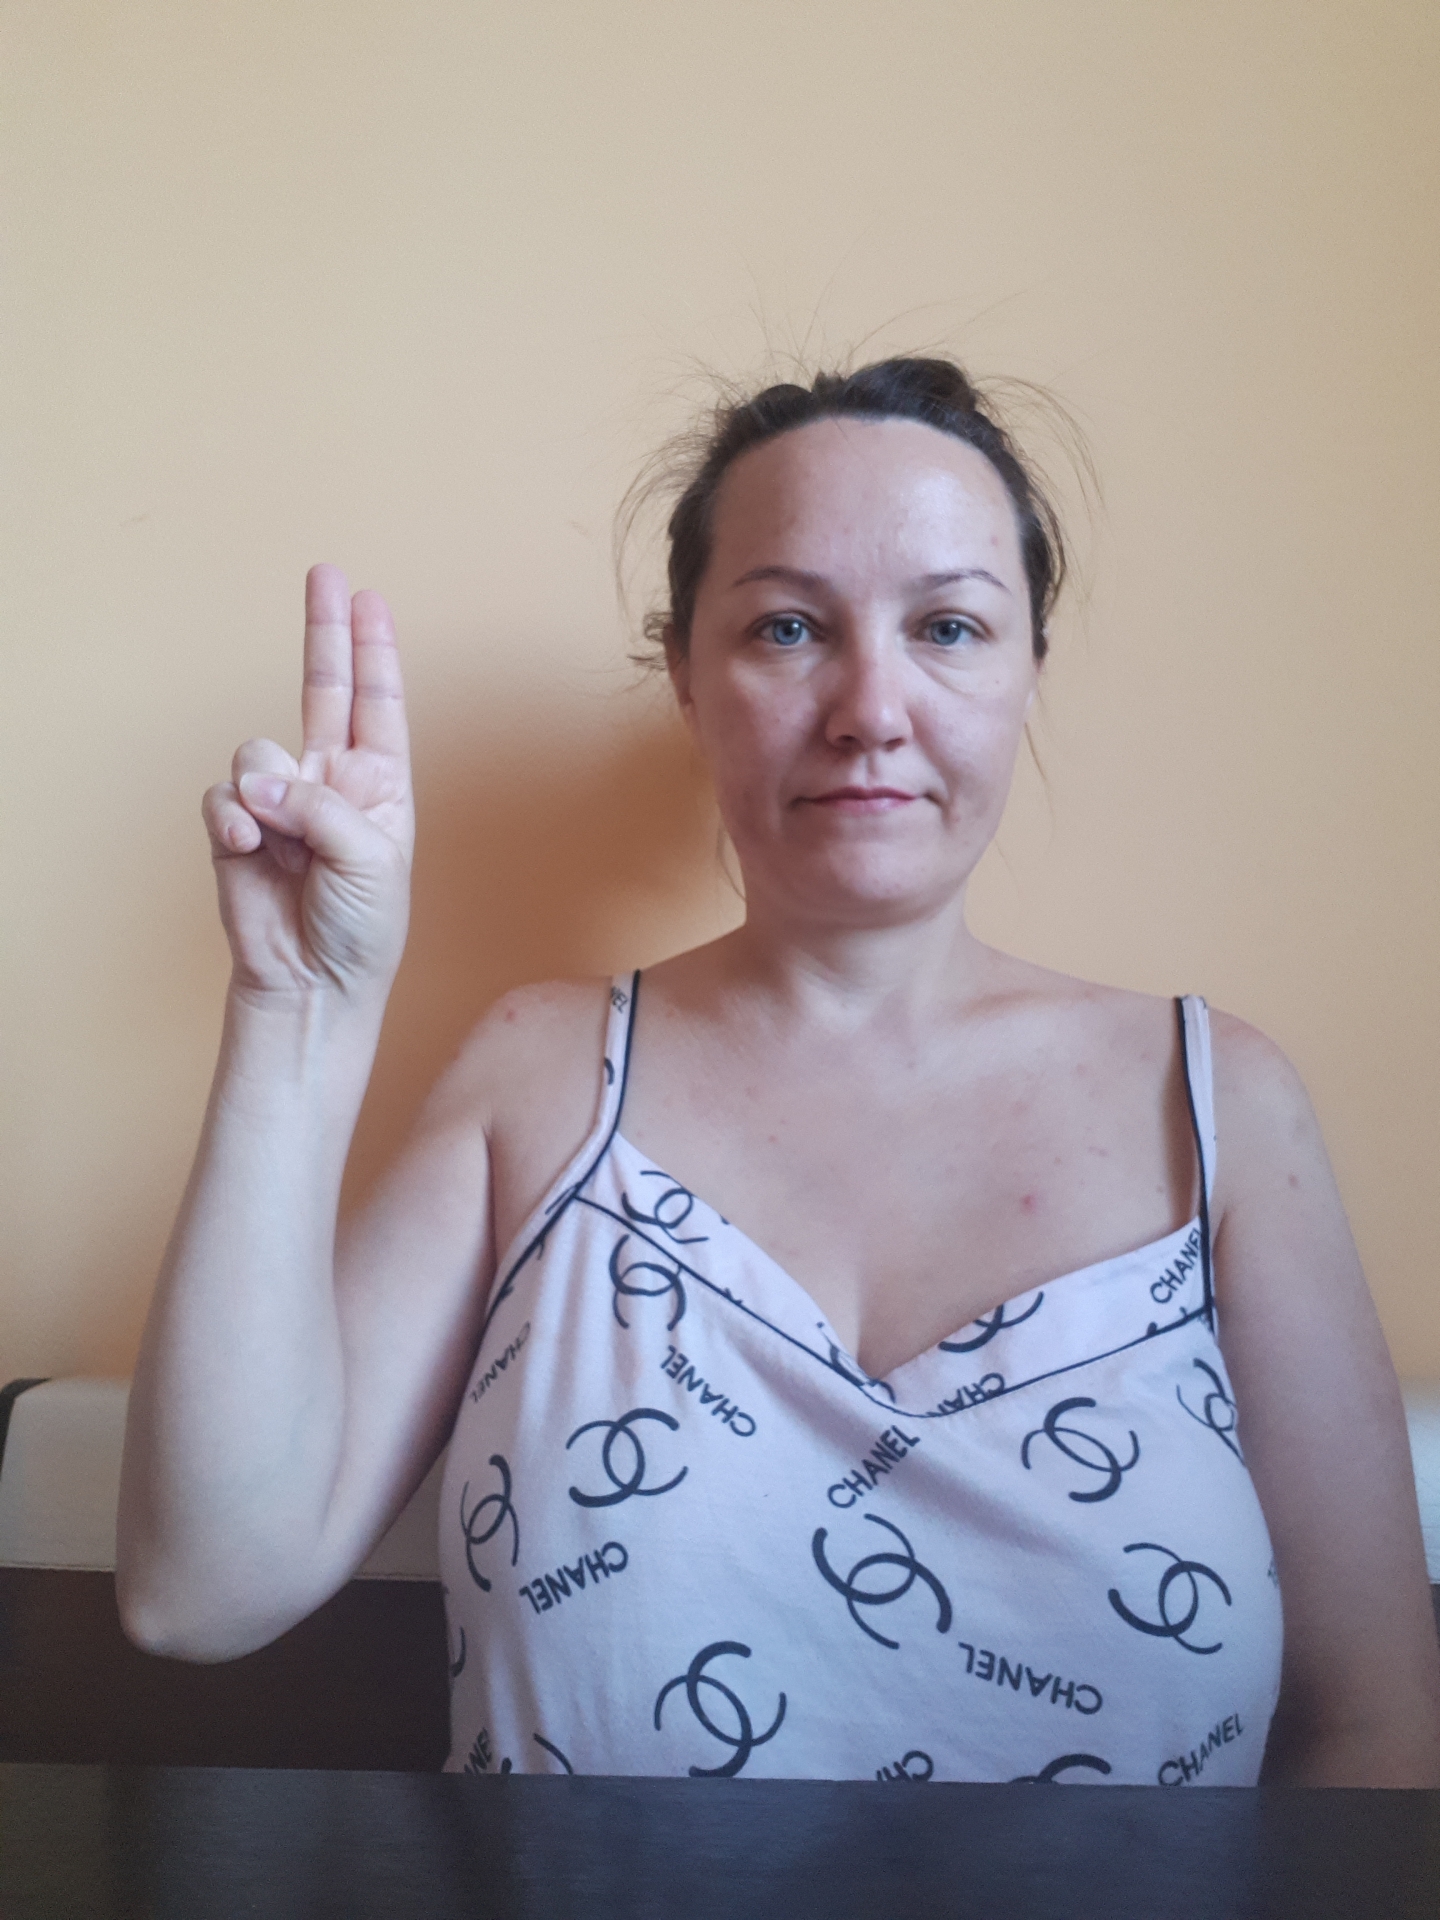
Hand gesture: two_up